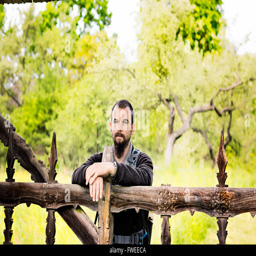
bearded young man leaning on an old carved wooden fence